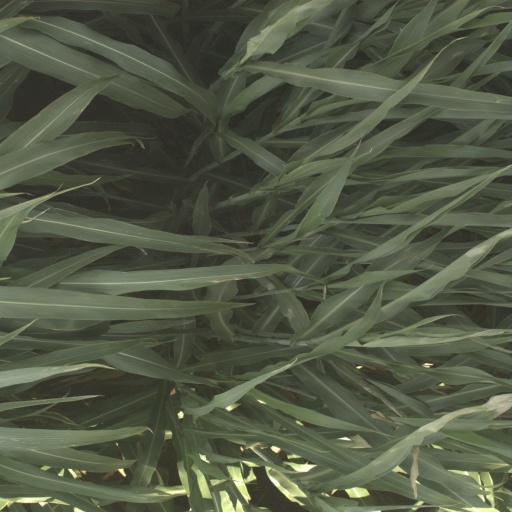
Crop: sorghum